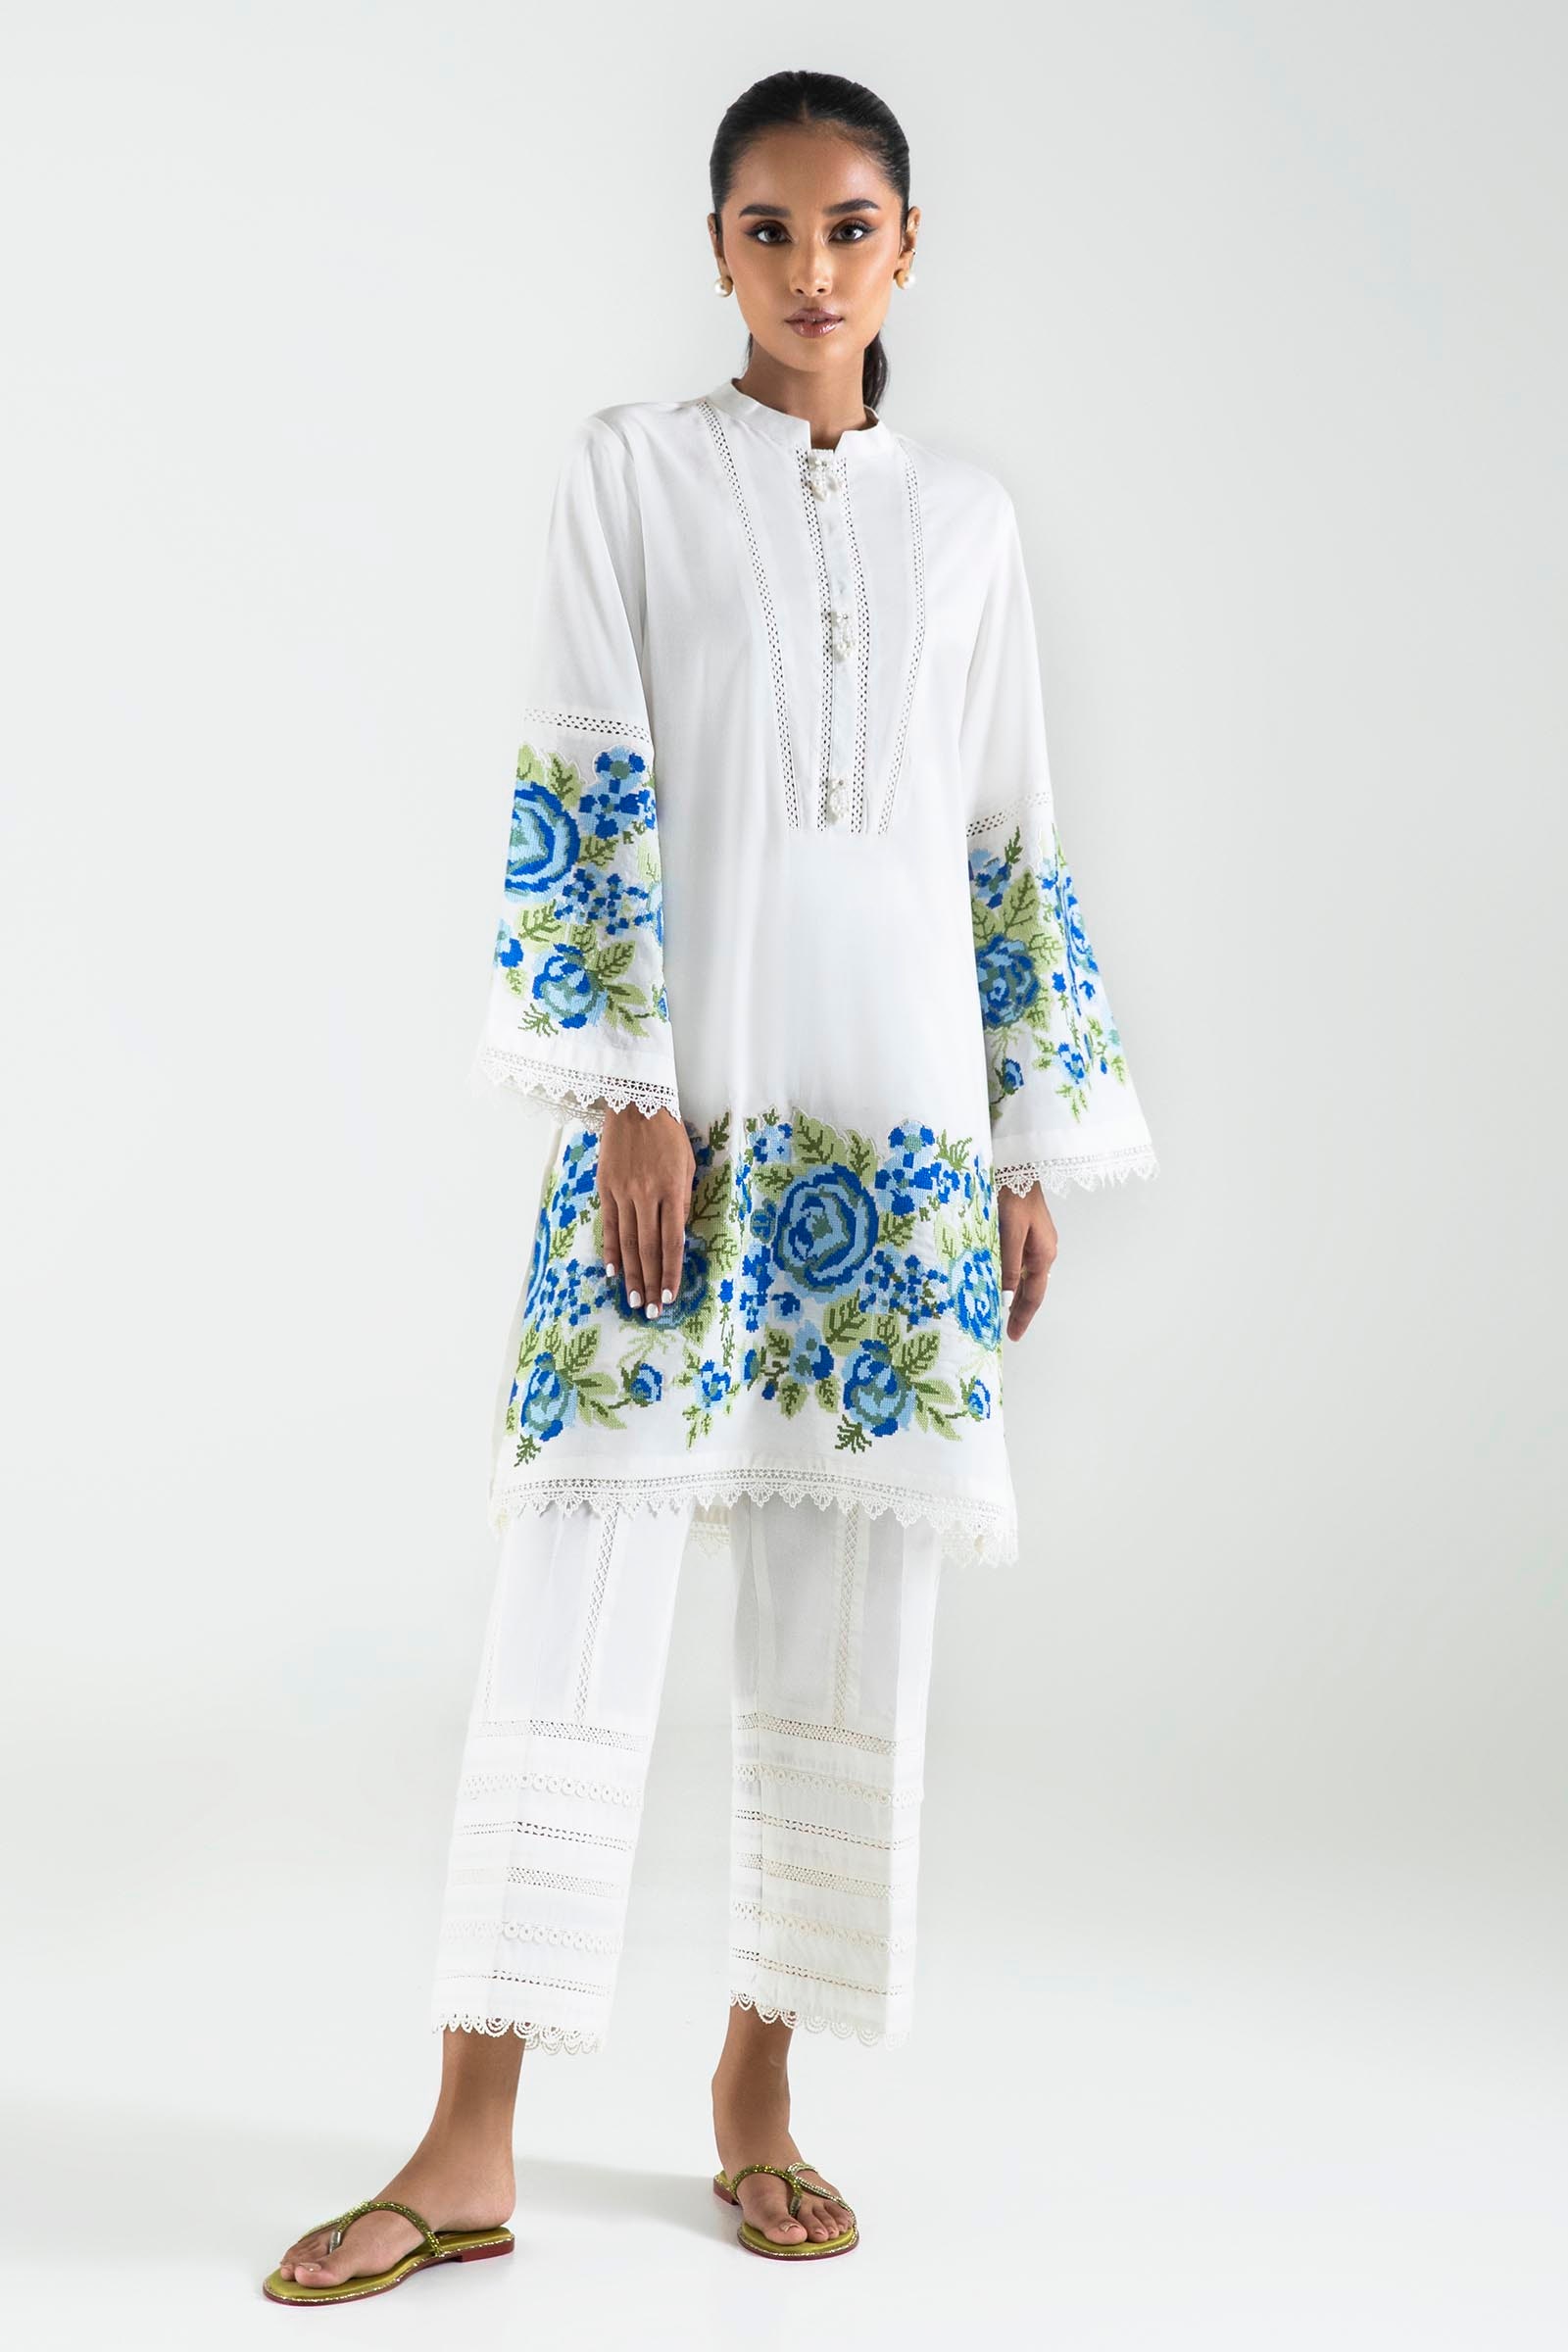
white multi embroidered tunic